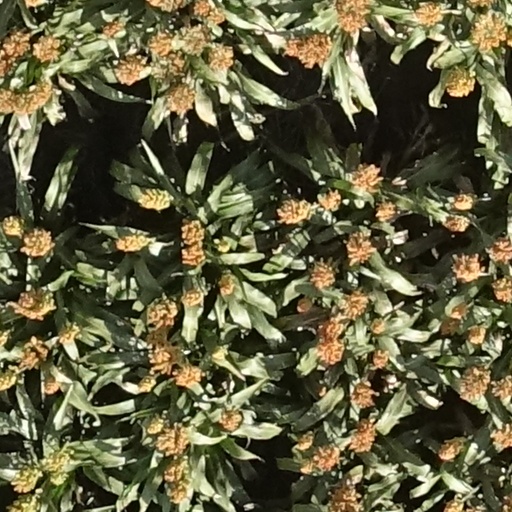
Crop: sorghum